Answer in natural language. Considering the relative positions, is black round side table (marked B) to the left or right of block colour dresser (marked C)? Choose between the following options: left or right
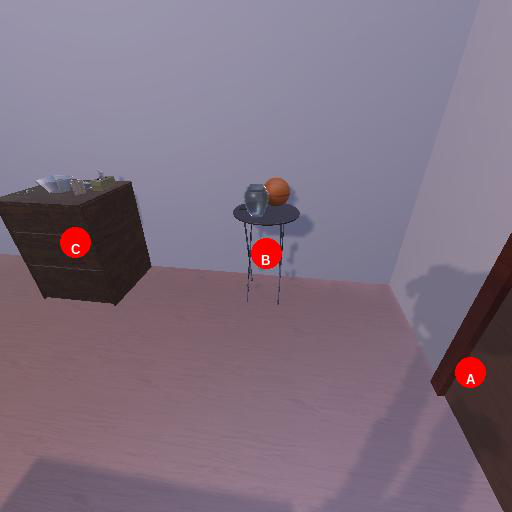
<answer>right</answer>